Pharmacy Museum of the University of Basel

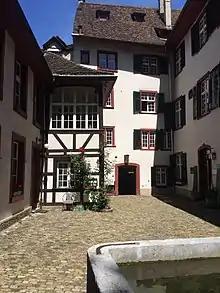
Pharmacy Museum Basel; view of the courtyard. On the right, the house »Zum Sessel«

The Pharmacy Museum of the University of Basel (Pharmaziemuseum der Universität Basel, formerly Pharmazie-Historisches Museum der Universität Basel, originally Sammlung für das historische Apothekenwesen) shows in its permanent collection the history of medicinal remedies and their preparation. Designed as a collection of specimens for study purposes, the museum was founded in 1924 by Josef Anton Häfliger (1873–1954) and has been preserved to this day in its original form as a 'scientific cabinet'.